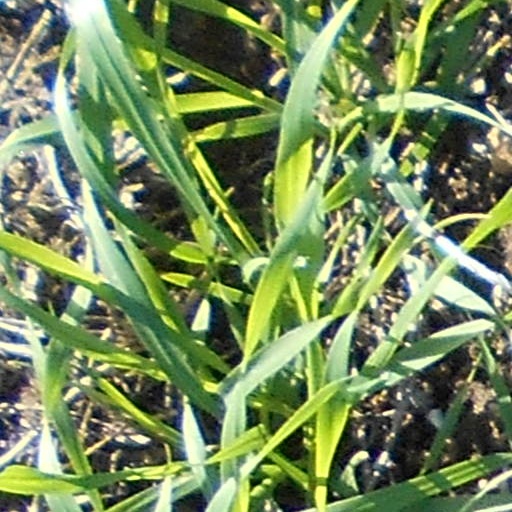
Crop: wheat